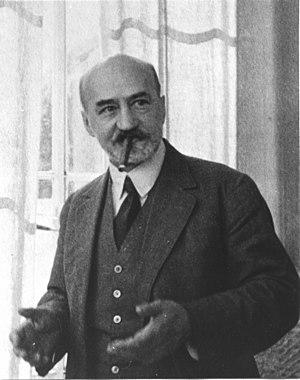
Monsieur André Homberg
André Homberg est un haut fonctionnaire et financier français né le 20 juin 1867 à Chinon et mort en 1948.
La famille Homberg est une famille juive originaire de Mayence, établie au Havre au début du XVIIIᵉ siècle, naturalisée française en 1775 et convertie au catholicisme en 1785.